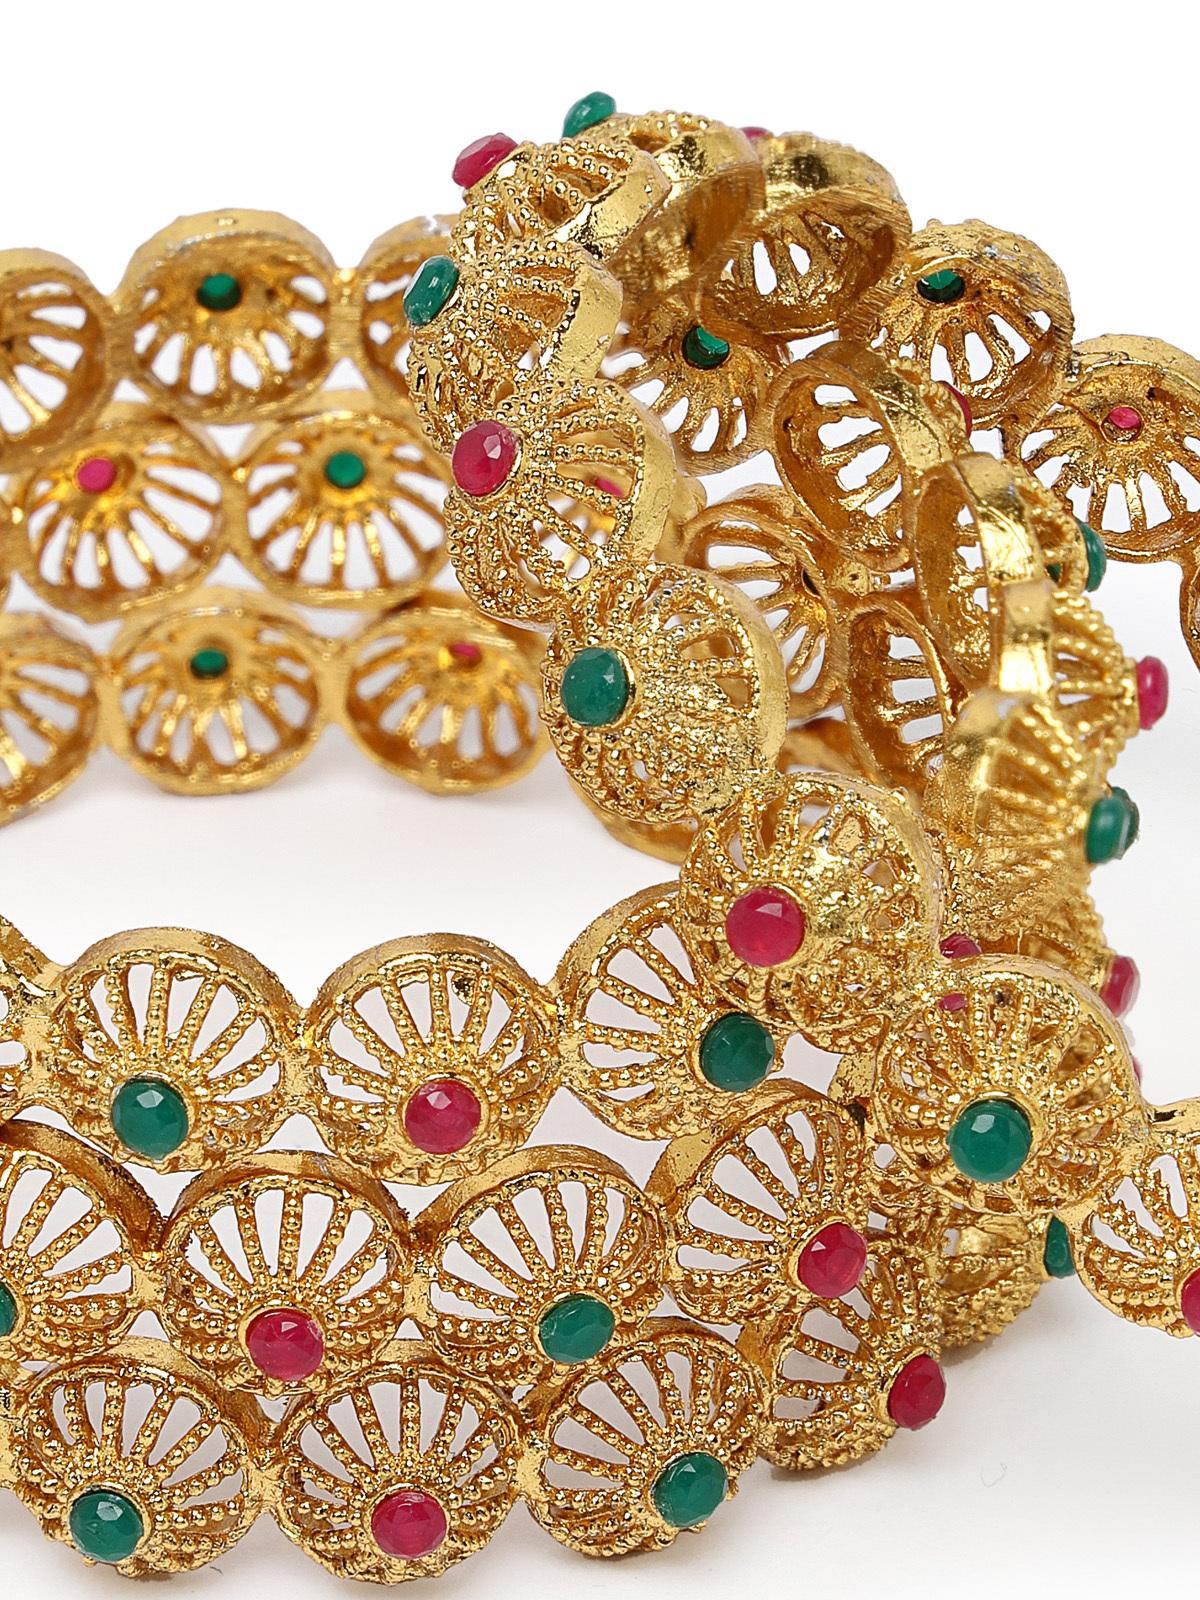
Sukkhi Indian Classic Gold Plated Red And Green Bracelet Bangle Set Jewellery for Women & Girls | Set of 4 Latest Design | Birthday Anniversary Gift for Women|B105888_2.8
Type: Bracelets & Bangles
Brand: Sukkhi
Price: Rs. 332
 Embrace timeless elegance with the Sukkhi Indian Classic Gold Plated Bracelet Bangle Set for Women & Girls. This set of four exudes traditional charm with a rich combination of red and green, showcasing the latest design trends. The gold-plated finish adds an opulent touch to any ensemble. Sized at 2.4, 2.6 and 2.8, these bracelets make for a perfect birthday or anniversary gift, celebrating cultural richness and timeless beauty for the special women in your life with a set that's both classic and versatile.Disclaimer:There may be slight variation in shade and colour due to photographic effects and monitor settings
Included: 4 Bangles